Eggs as food

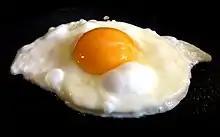
A fried egg

Humans and other hominids have consumed eggs for millions of years. The most widely consumed eggs are those of fowl, especially chickens. People in Southeast Asia began harvesting chicken eggs for food by 1500 BCE. Eggs of other birds, such as ducks and ostriches, are eaten regularly but much less commonly than those of chickens. People may also eat the eggs of reptiles, amphibians, and fish. Fish eggs consumed as food are known as roe or caviar.